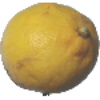
Label: lemon